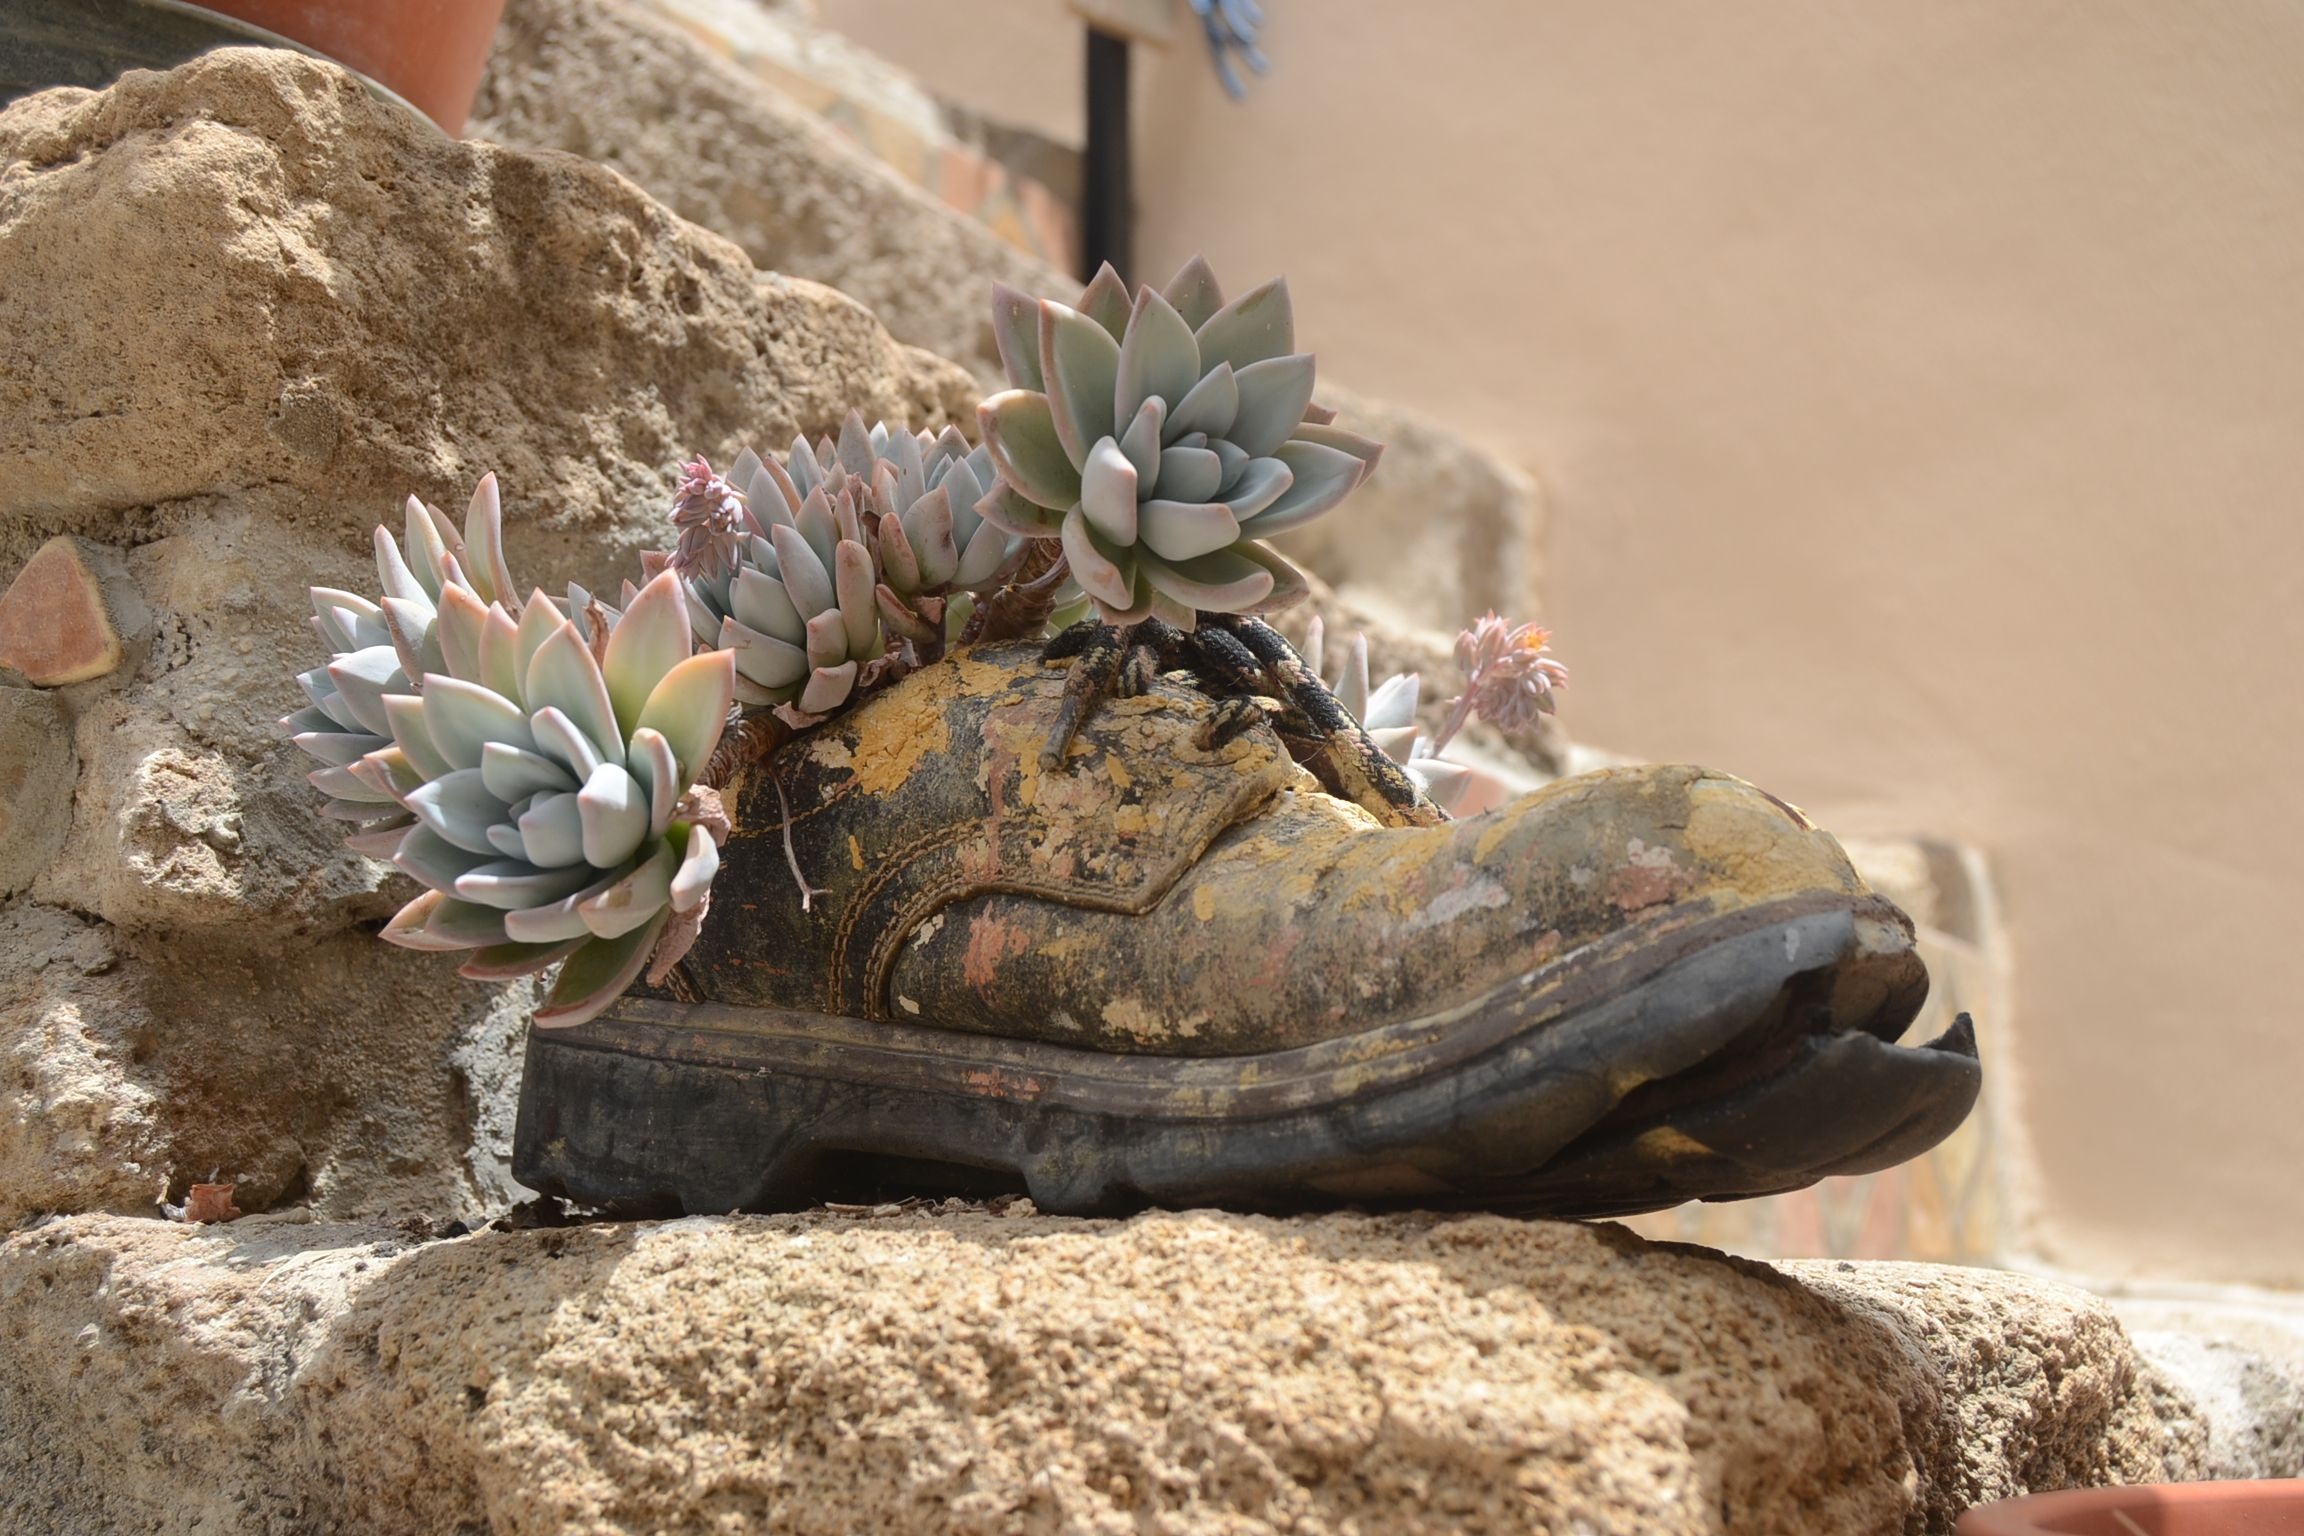
rock, shoe, plant, vintage, stone, statue, reptile, sculpture, art, carving